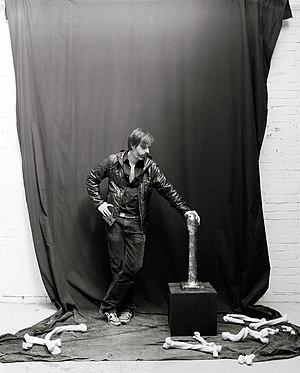
Markus Karstiess est un sculpteur allemand.
Oliver Mark est un photographe et artiste allemand, né le 20 février 1963 à Gelsenkirchen. Il est surtout connu pour ses portraits de personnalités internationales.